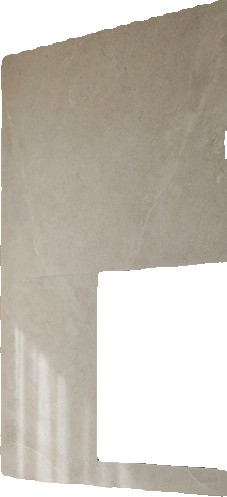
Surface category: wall